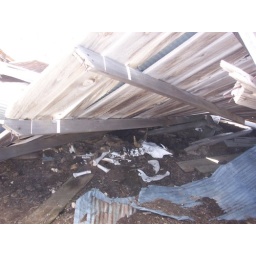
cow under collapsed barn